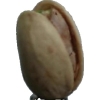
Label: pistachio